Eugene, Oregon

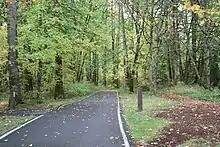
The North Bank Bike Path is a popular trail for cyclists.

The largest library in Oregon is the University of Oregon's Knight Library, with collections totaling more than 3 million volumes and over 100,000 audio and video items. The Eugene Public Library moved into a new, larger building downtown in 2002. The four-story library is an increase from . There are also two branches of the Eugene Public Library, the Sheldon Branch Library in the neighborhood of Cal Young/Sheldon, and the Bethel Branch Library, in the neighborhood of Bethel. Eugene also has the Lane County Law Library.